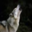
Label: wolf